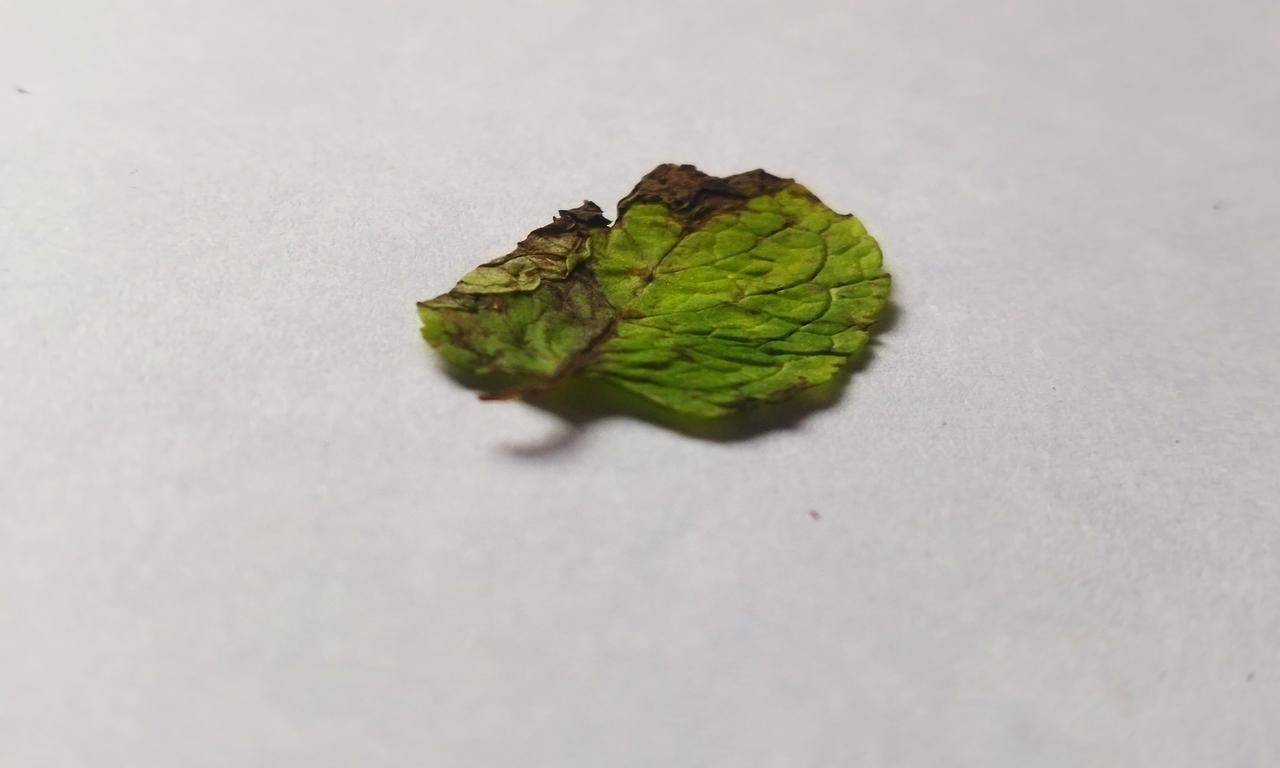
Label: Spoiled